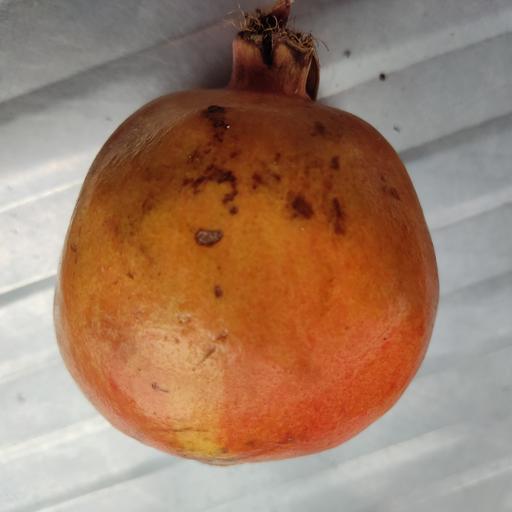
Crop type: Pomegranate